Sana Amin Sheikh

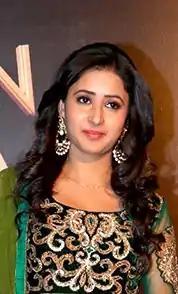
Sheikh at the Golden Petal Awards in 2016

Sana Amin Sheikh is an Indian actress and radio jockey, who appears mainly in Hindi television shows and films. Sana made her acting debut with "Kya Mast Hai Life" playing Ritu Shah. She has appeared in over 30 television serials, and has established herself among the most popular Television stars. Sana has played lead roles in shows including "Jeet Jayenge Hum", "Gustakh Dil", "Million Dollar Girl", "Bhootu Season 1", "Krishnadasi" and "Perfect Pati" among others. She played Antagonist/Supporting role in shows like "Kuch Rang Pyar Ke Aise Bhi 3", "Tere Shehar Mein", "Mann Kee Awaaz Pratigya". Amin made her Bollywood debut with "Singham" as Anjali Bhosle and has also played supporting parts in "Table No. 21", "Island City" and "Bamfaad".